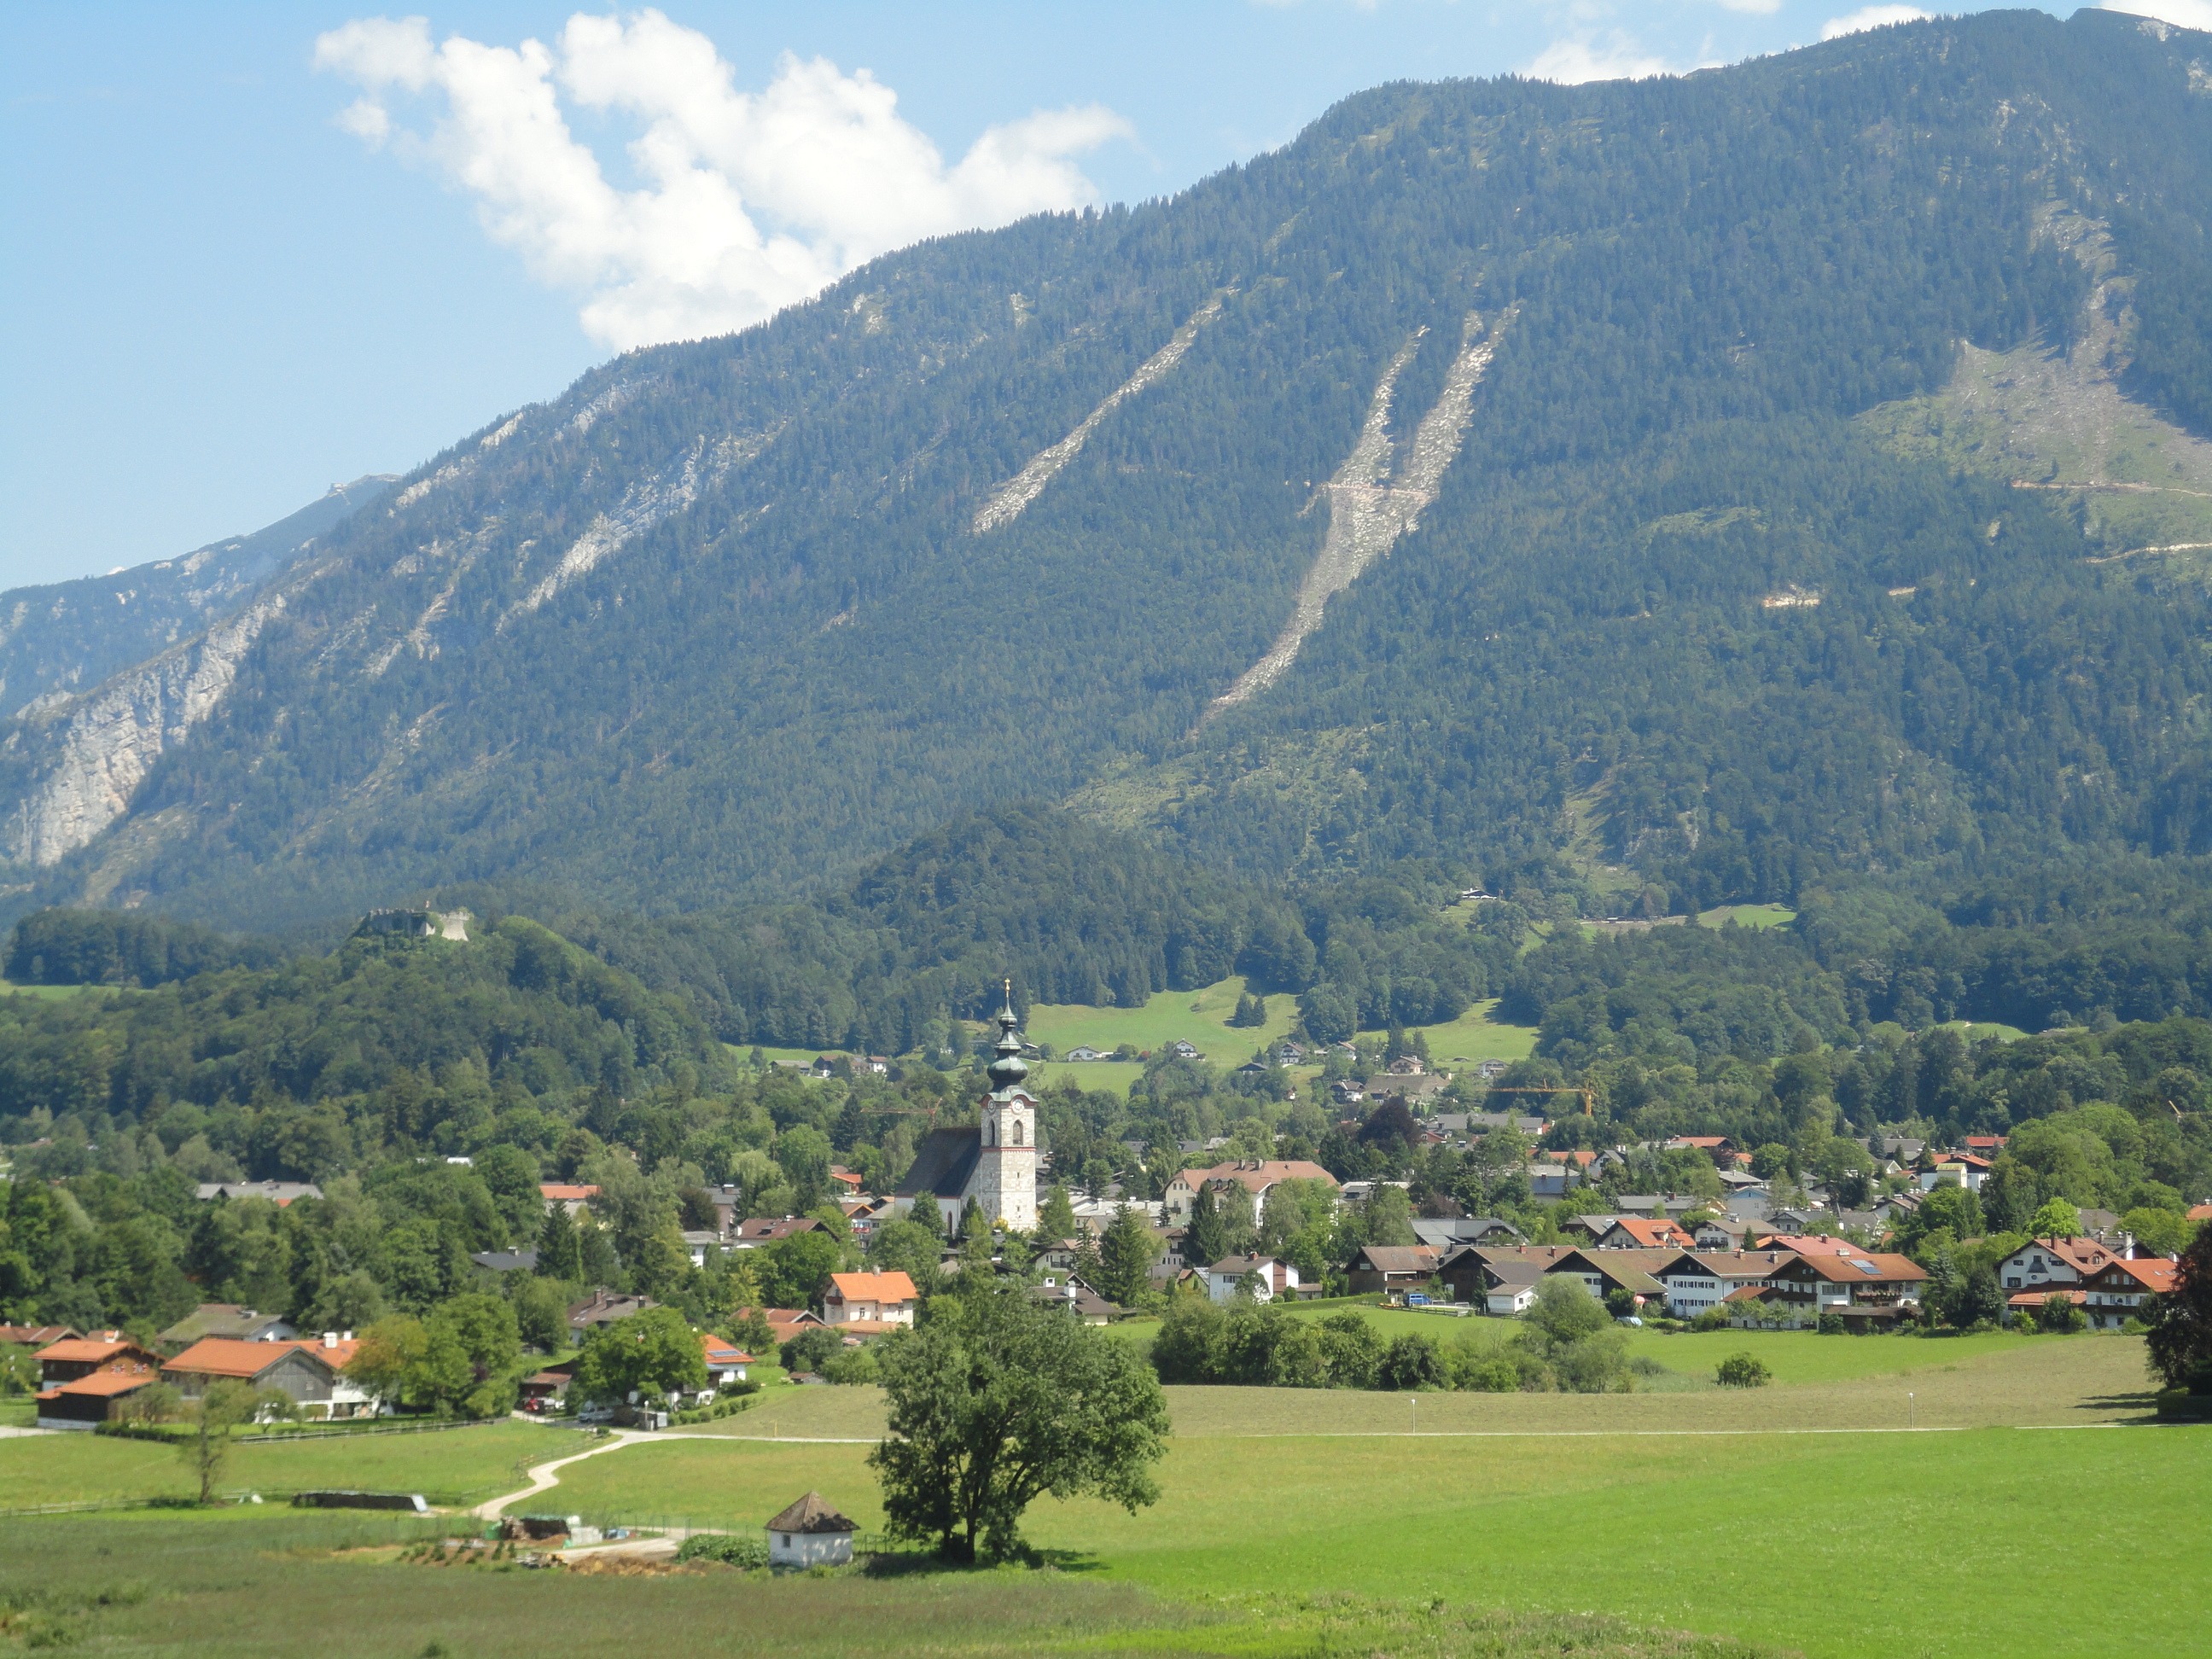
landscape, tree, nature, grass, mountain, sky, field, meadow, hill, valley, mountain range, panorama, village, daytime, pasture, alpine, highland, plain, clouds, mountains, alps, grassland, plateau, fell, silent, depression, rural area, mountain village, hill station, biome, mountainous landforms, land lot, mount scenery